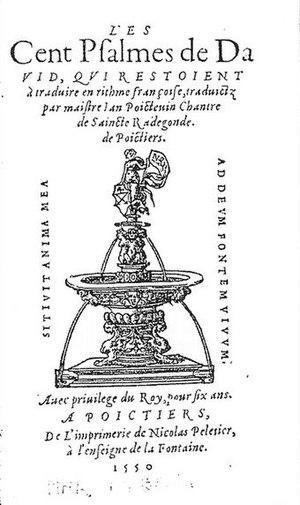
Page de titre des Psaumes de Jean Poitevin (Poitiers, 1550).
Jean Poitevin est un poète et un chantre de l'église catholique, actif à Poitiers au milieu du XVIᵉ siècle.